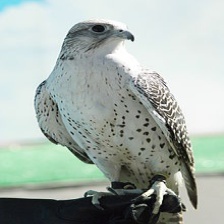
Species: GYRFALCON
Scientific name: FALCO RUSTICOLUS